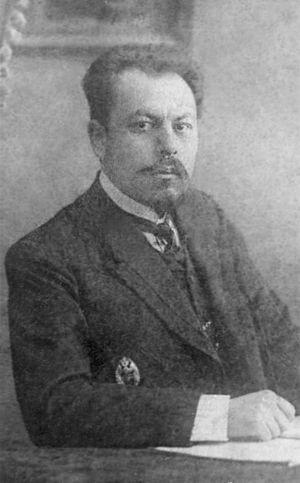
Khudadat bey Rafibeyov (1878-1920), gouverneur général de Ganja et ministre de la Santé de la République populaire de l'Azerbaïdjan.